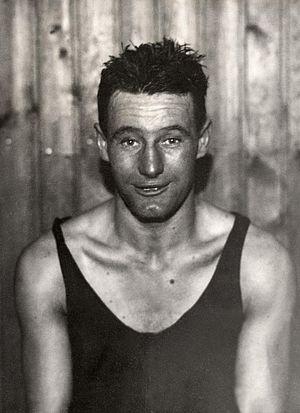
Ted Morgan est un boxeur néo-zélandais né le 5 avril 1906 à Londres et mort le 22 novembre 1952 à Wellington.